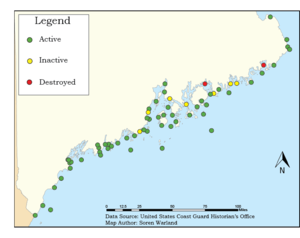
Liste des phares du Maine : L'État du Maine, dont le littoral est très découpé compte environ 70 phares. Les aides à la navigation dans le Maine sont gérées par le premier district de l' United States Coast Guard, mais la propriété de phares historiques a été transférée aux autorités et aux organisations de préservation locales.